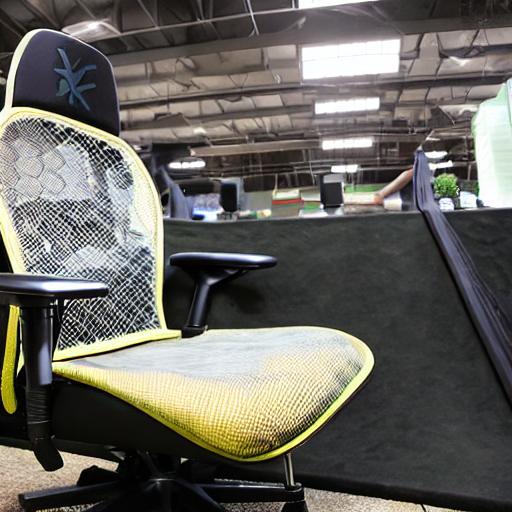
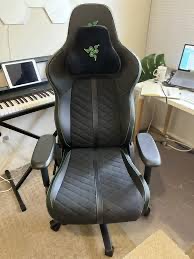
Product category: items_chair
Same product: no